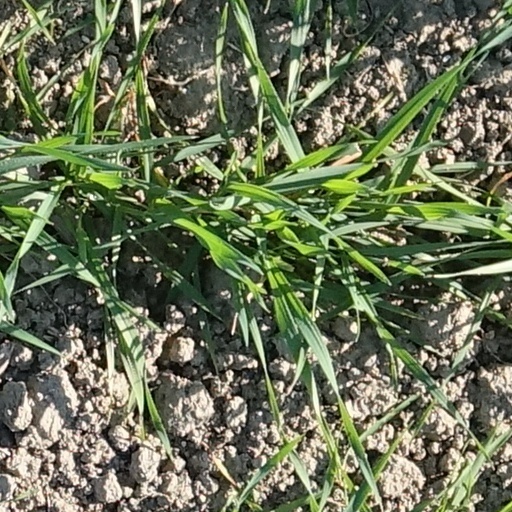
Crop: wheat